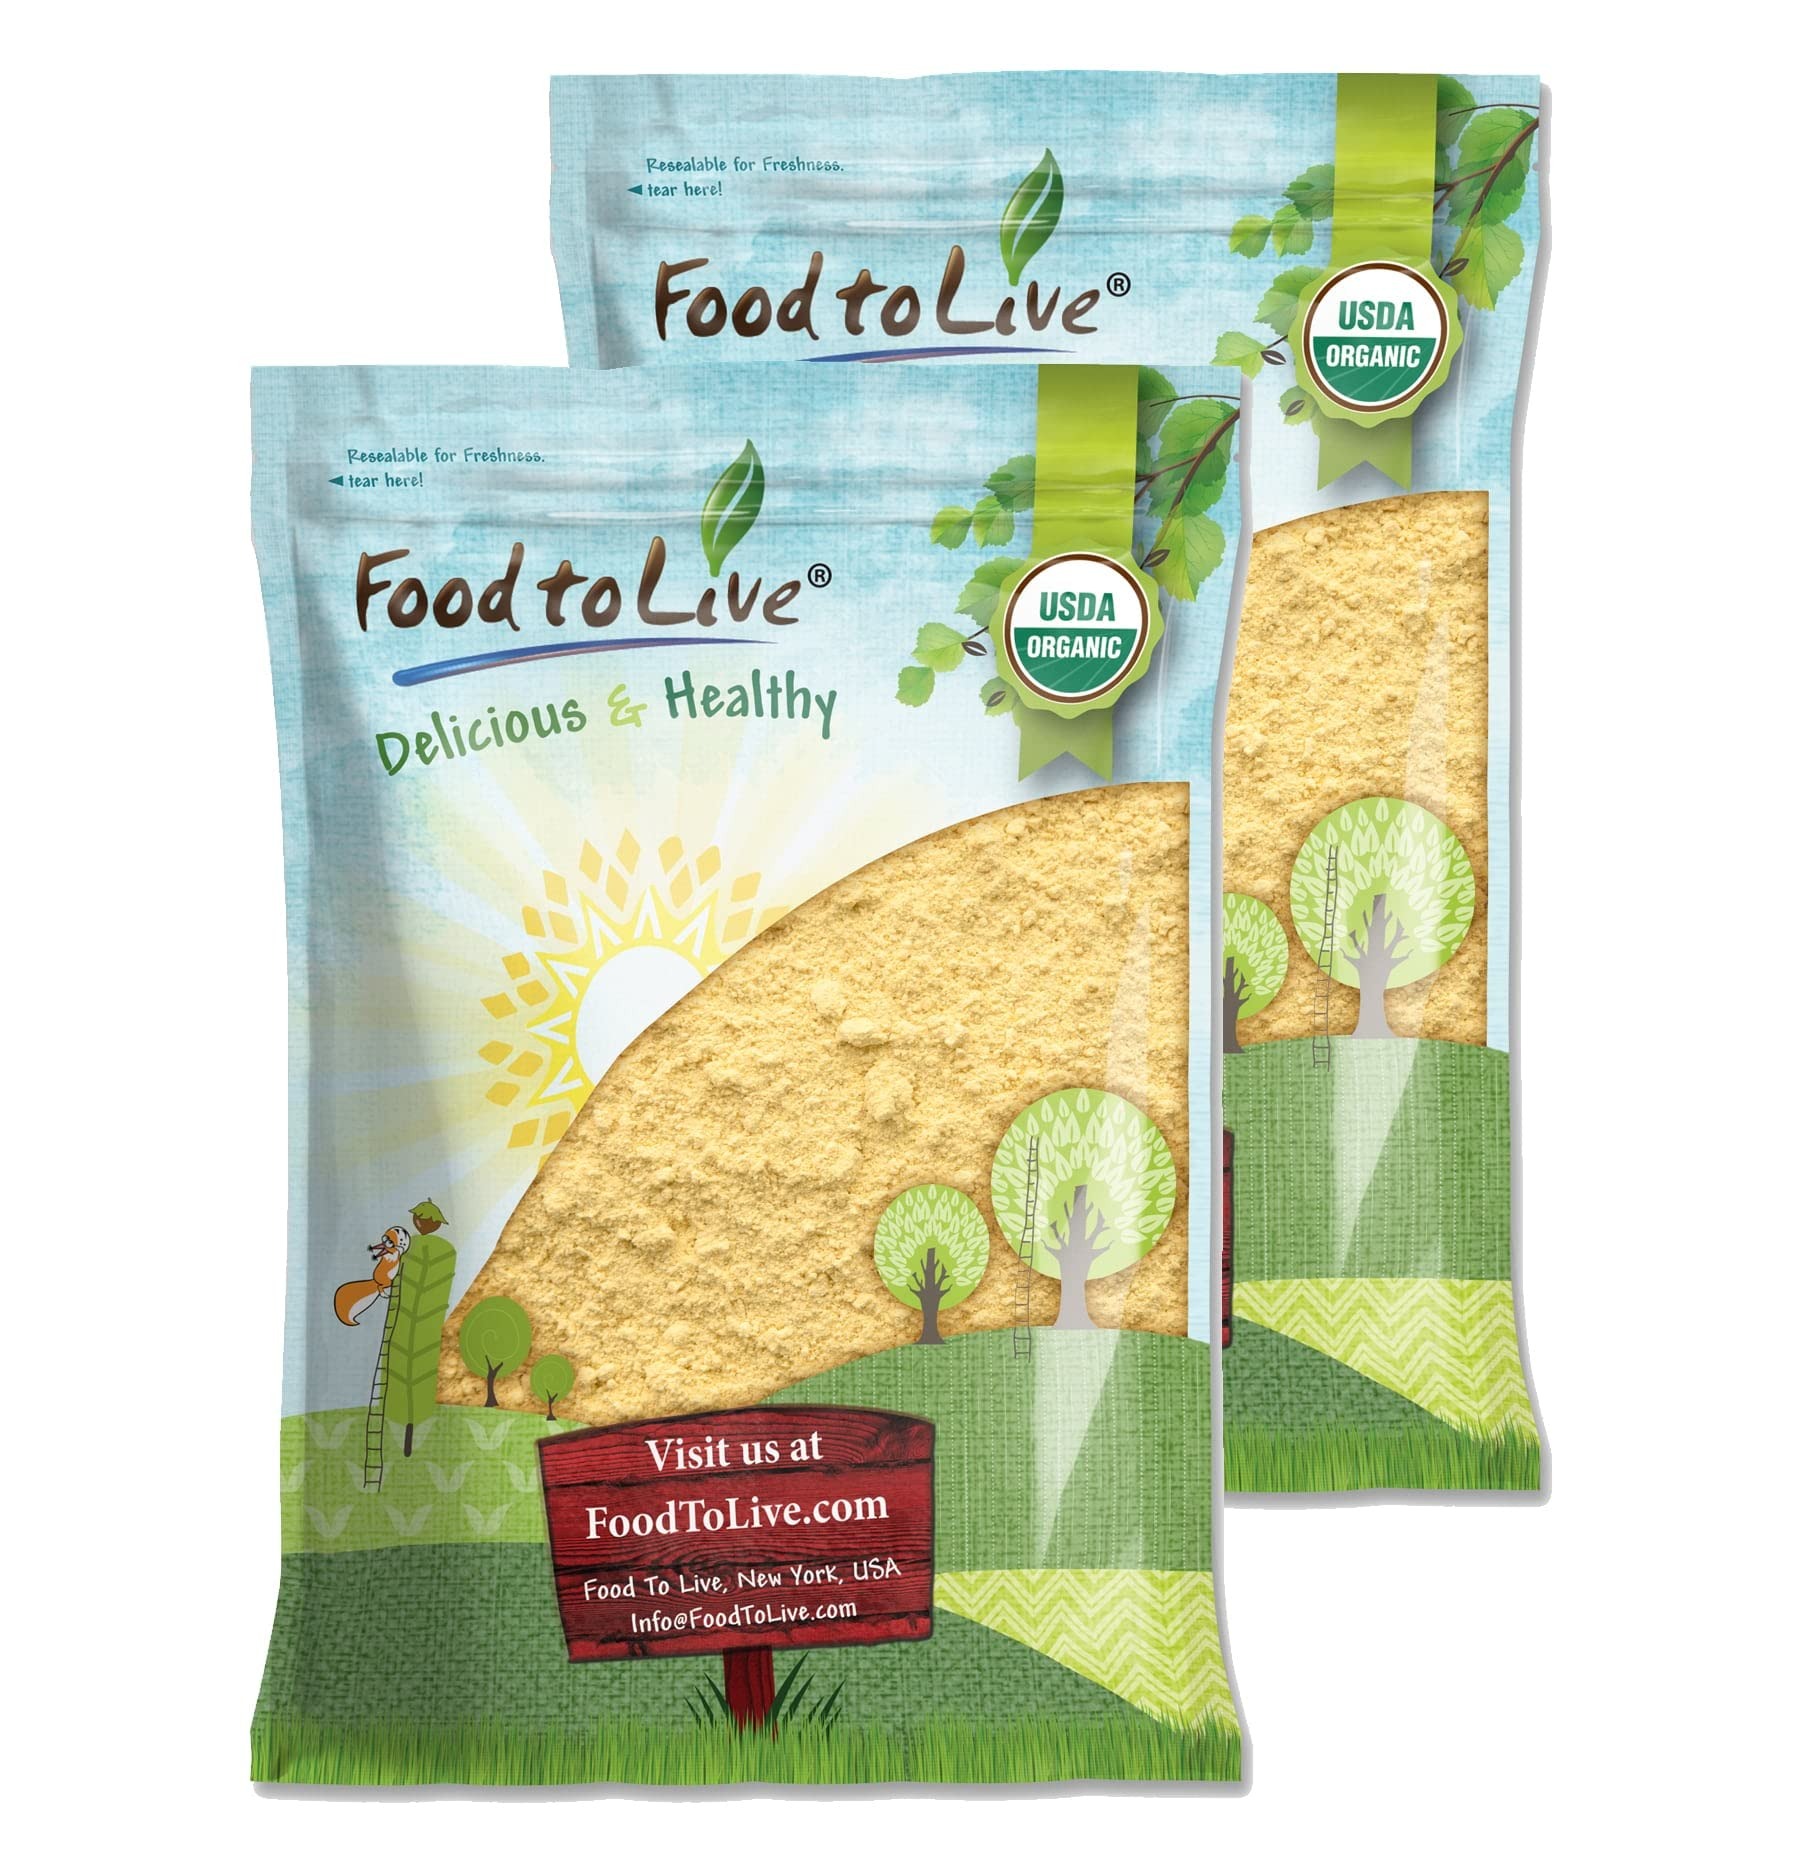
Item Name: Food to Live Gluten Free Organic Chickpea Flour, 16 Pounds Non-GMO, Finely Milled Dried Garbanzo Beans, Vegan, Kosher, Bulk. High in Folate, Dietary Fiber, Protein. Perfect for Baking, Made in USA
Bullet Point 1: ✔️ ORGANIC & NON-GMO: Garbanzo Bean Flour by Food to Live is USDA Organic, Kosher, Vegan-friendly, trans-fat and cholesterol-free.
Bullet Point 2: ✔️ GLUTEN-FREE: Our Chickpea Flour is gluten-free and is suitable for people who follow a gluten-free diet.
Bullet Point 3: ✔️ SUPER NUTRITIOUS: Garbanzo Bean flour is loaded with protein and fiber while is also relatively low in calories and carbs. It is a powerhouse of antioxidants, Vitamins K and E, Calcium, Potassium, Copper, Folate, Magnesium, Selenium, and Phosphorus.
Bullet Point 4: ✔️ VERSATILE USES: Organic Chickpea Flour has numerous uses and works great for baking bread, pizza crusts, cakes, making pancakes and waffles. In addition, it’s a wonderful thickener for stews, sauces, and soups.
Bullet Point 5: ✔️ WHEAT FLOUR SUBSTITUTE: You can replace 1 cup of wheat flour with ¾ cup of Garbanzo bean flour. Besides, this flour can be used instead of Cassava, Quinoa, Millet, Oat, and Almond flours.
Value: 256.0
Unit: Ounce

Price: 105.71